Seefeld (Mark) station

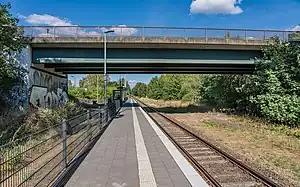
2022

Seefeld (Mark) station is a railway station in the Seefeld district of the municipality of Werneuchen, located in the Barnim district in Brandenburg, Germany. It is served by the Regionalbahn service RB 25 of the Niederbarnimer Eisenbahn.